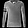
Label: Pullover